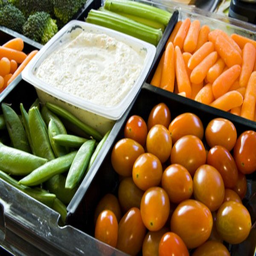
a healthy dip may make vegetables more palatable for children .